KTMD

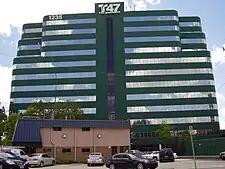
A multi-story office building topped with a Telemundo 47 logo

Beginning in 1978, several applications were made for what was originally channel 48 in Galveston. Proposals were made by the Old Time Religion Hour (OTRH), Alden Communications of Texas, and Bluebonnet Television, a local consortium that included the former general manager of KDOG-TV in Houston as well as two Hispanic principals. However, after the FCC decided to grant the permit to Bluebonnet in 1983, OTRH and Alden jointly lodged an appeal. The primary issue that had cost them the permit was twofold. A television studio had been donated to the group, which aired the program of the same name, in Friendswood, near Houston, and FCC administrative law judge Joseph P. Gonzalez found that OTRH had failed to show good cause for the station's main studio to not be located in Galveston.